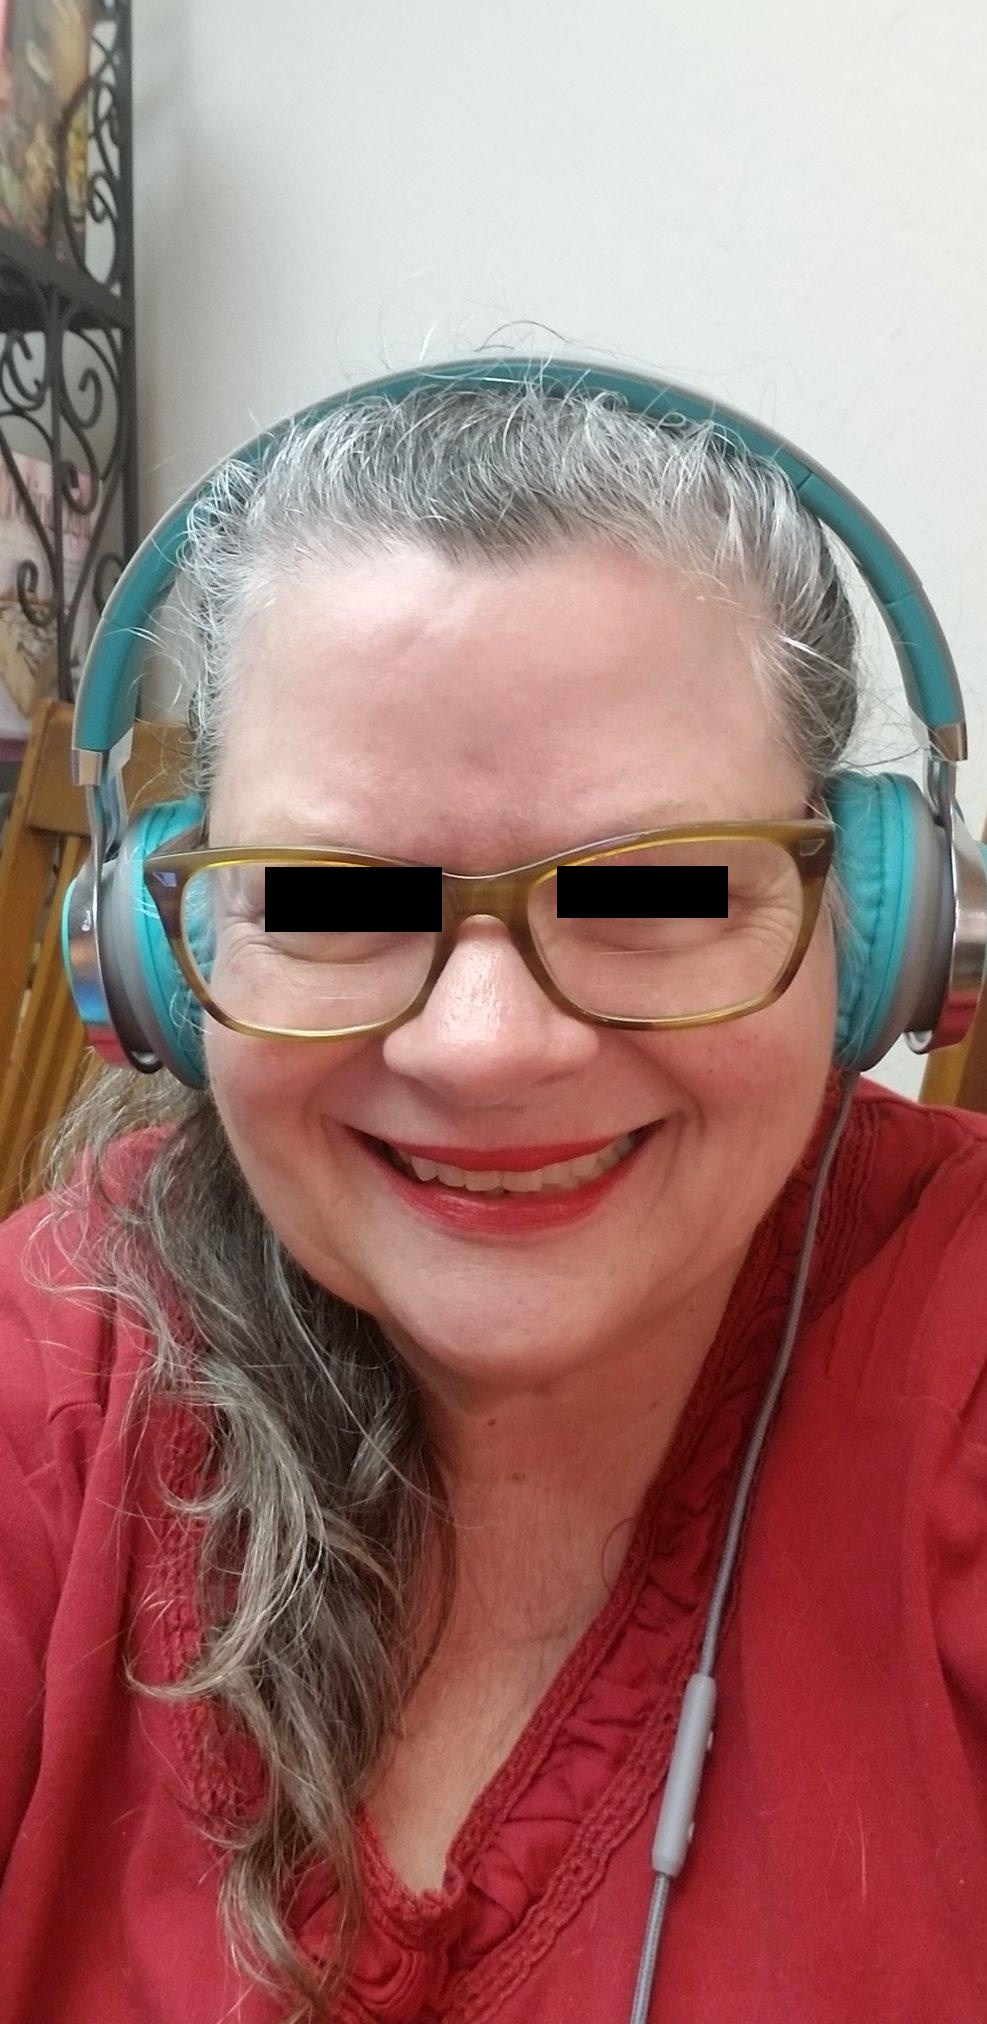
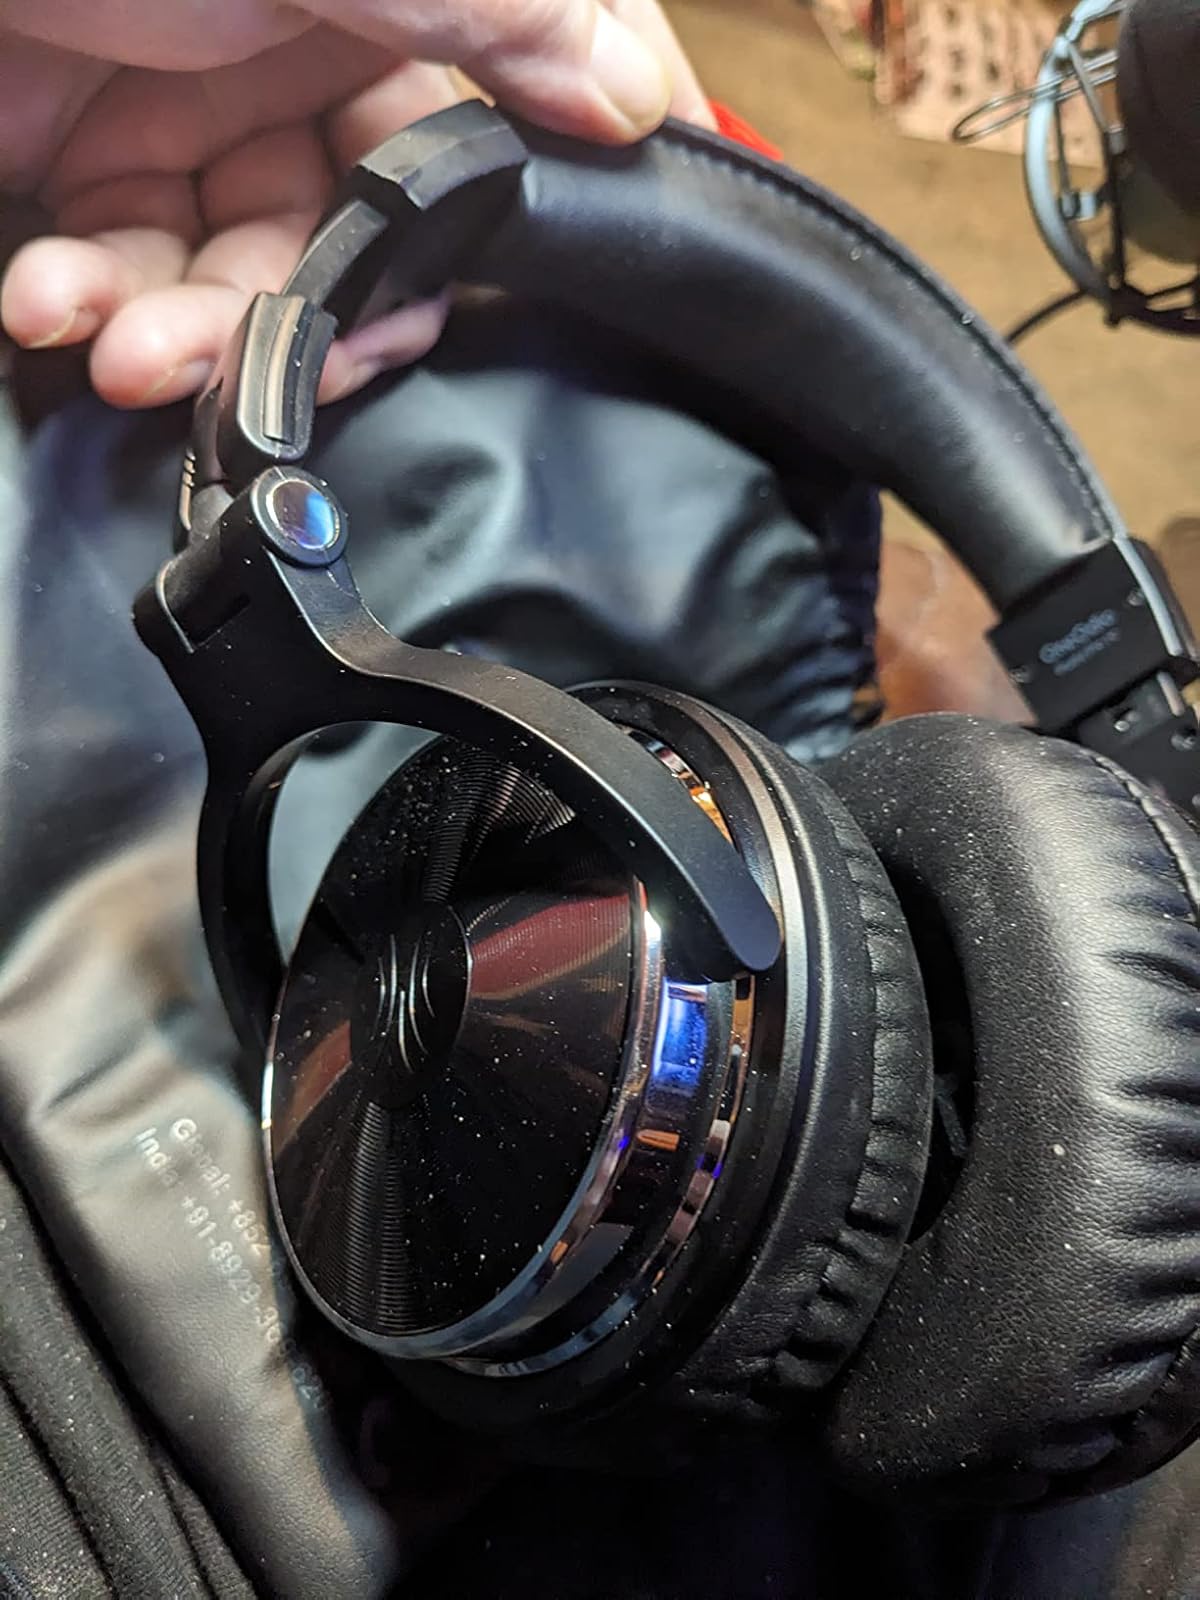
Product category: headphones
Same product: no